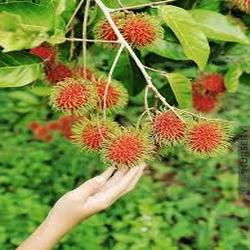
Label: Rambutan